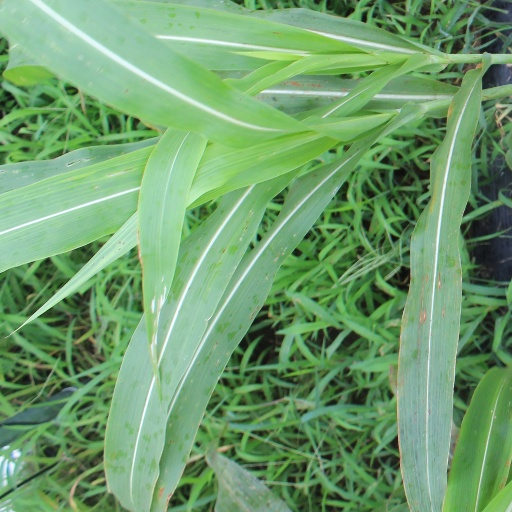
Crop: sorghum